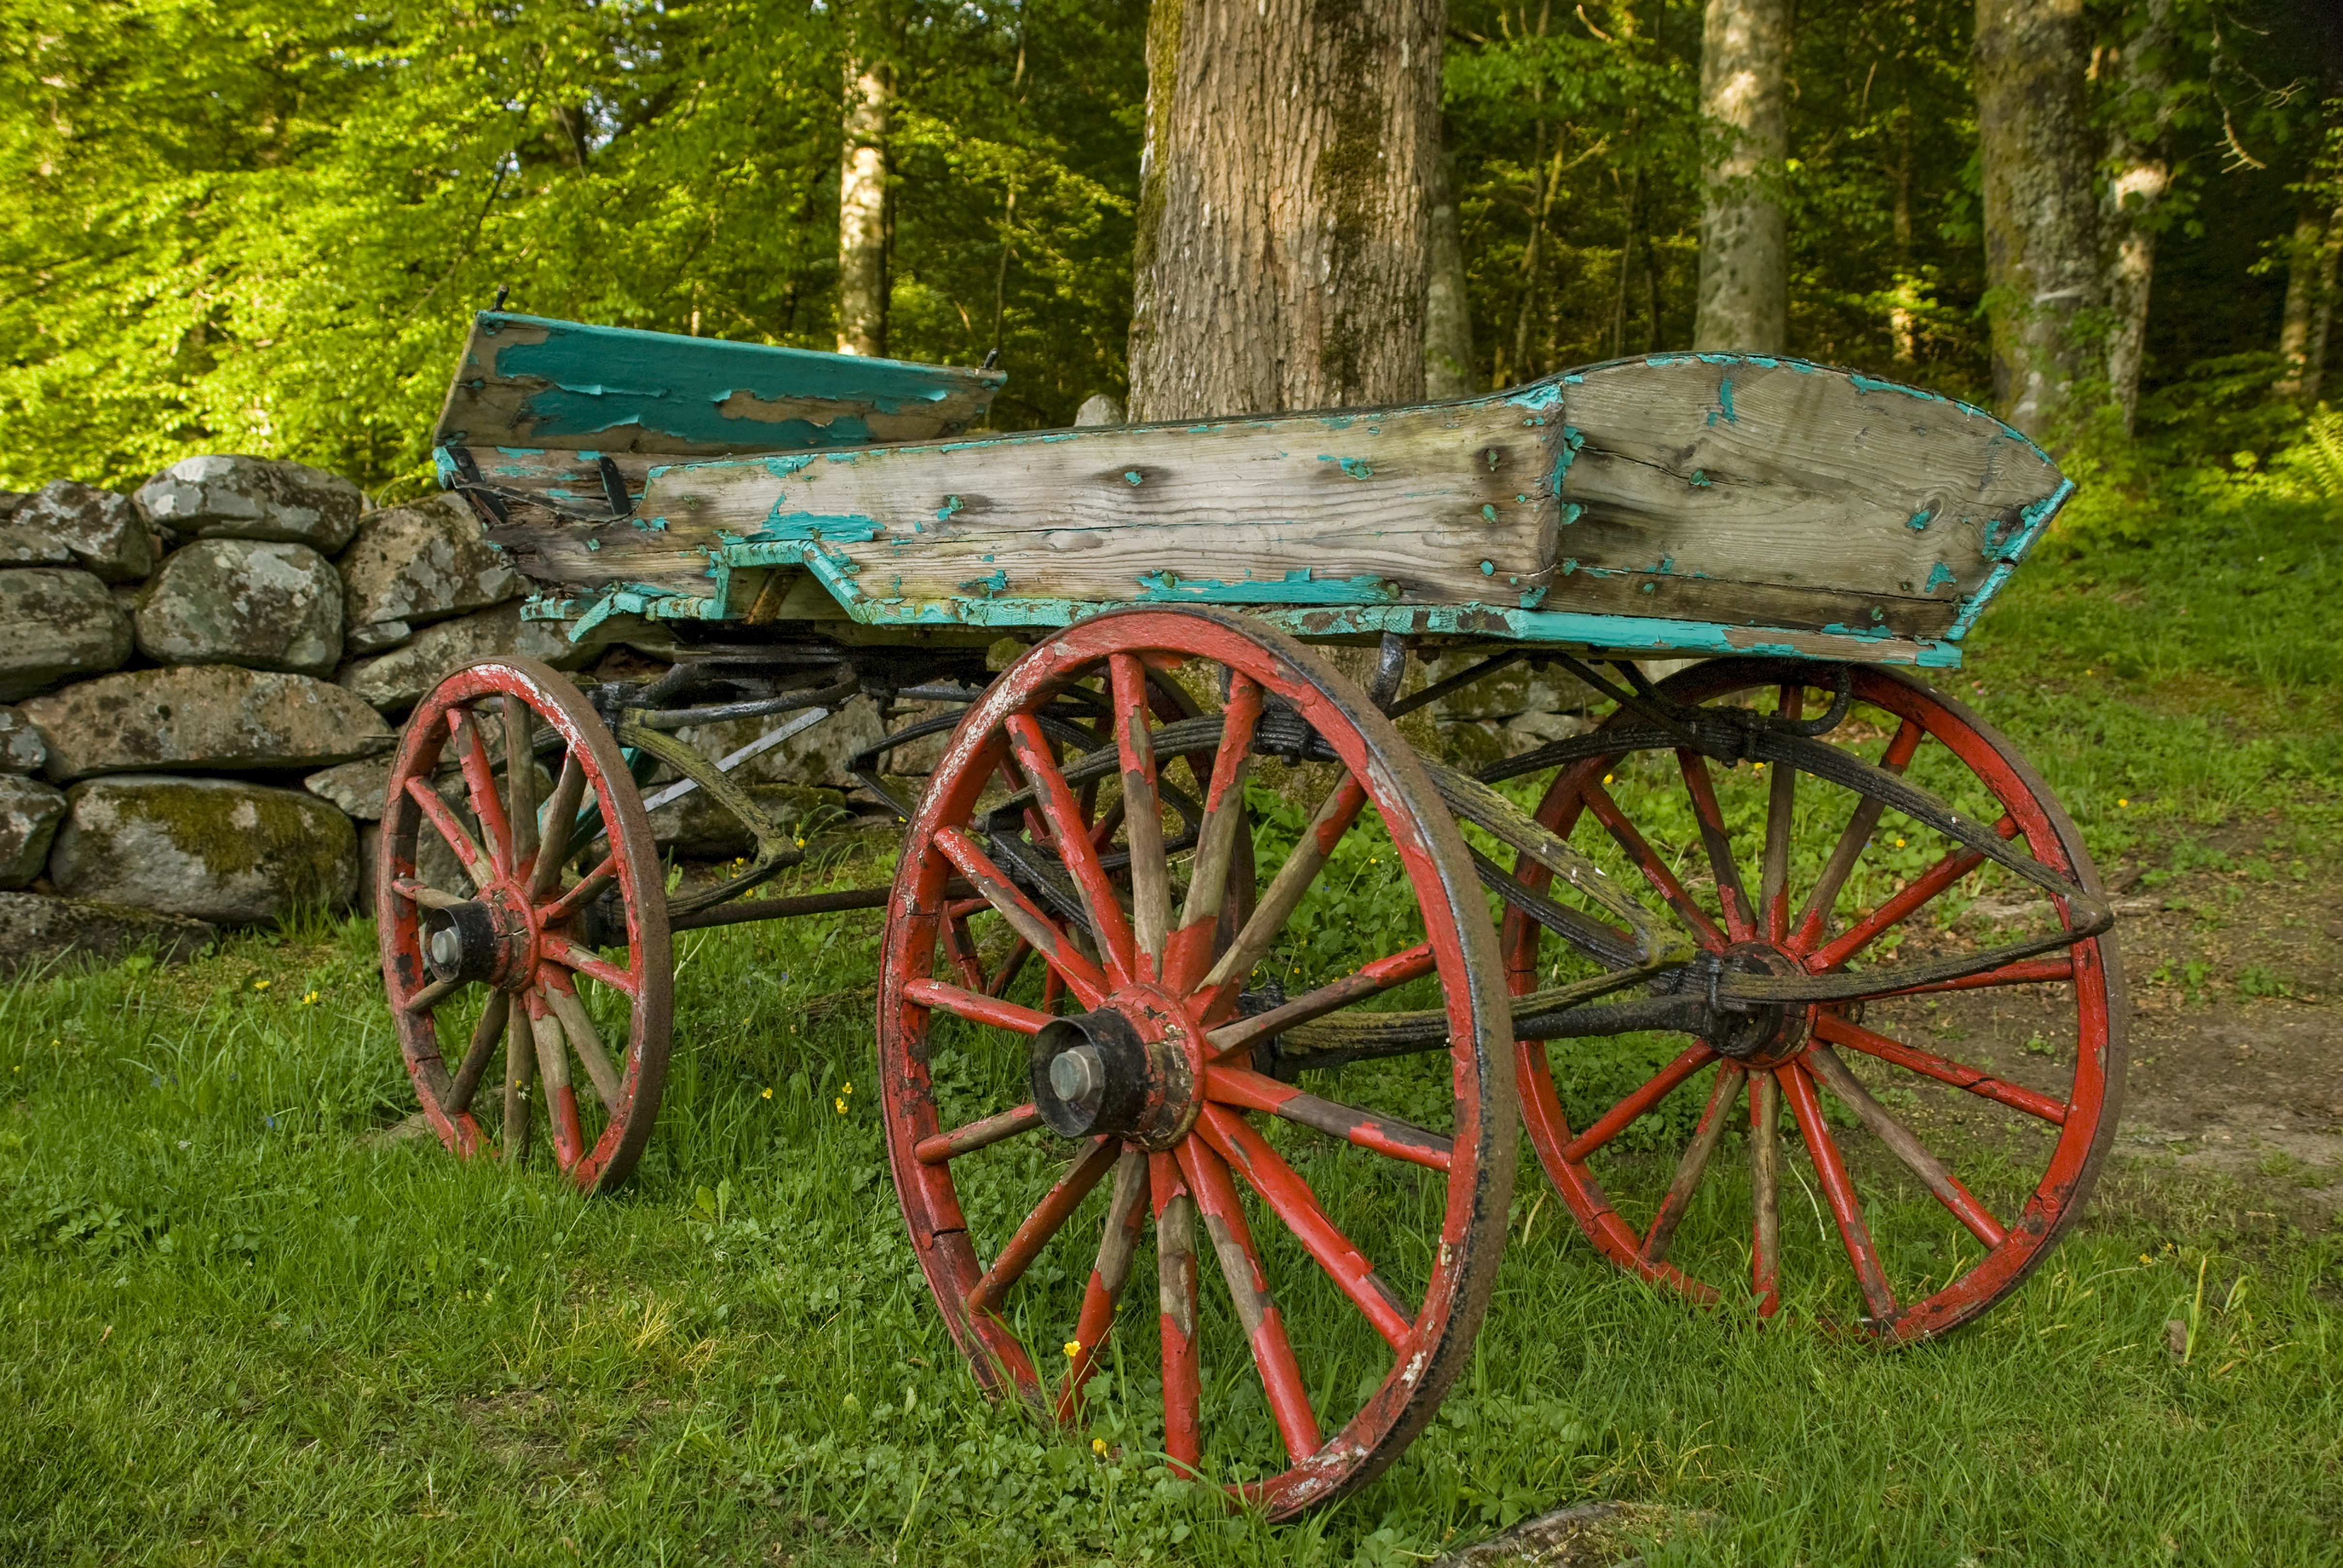
forest, grass, wheel, cart, vehicle, horse, carriage, cannon, frayed, old wood, rural area, horse and buggy, flaking paint, cart wheels